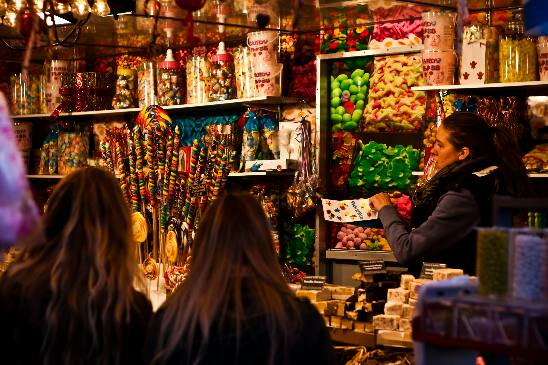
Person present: Yes